Gunna (rapper)

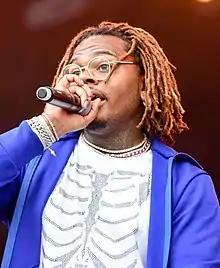
Gunna performing at the Openair Frauenfeld in 2019

On February 2, 2018, he released the commercial mixtape "Drip Season 3". It featured notable guest appearances from Hoodrich Pablo Juan, Lil Durk, Nav, Metro Boomin, and Lil Yachty, while the deluxe edition featured additional appearances from Lil Uzi Vert, Young Jordan, Young Thug, and Lil Baby. The regular and deluxe editions were simultaneously released together.